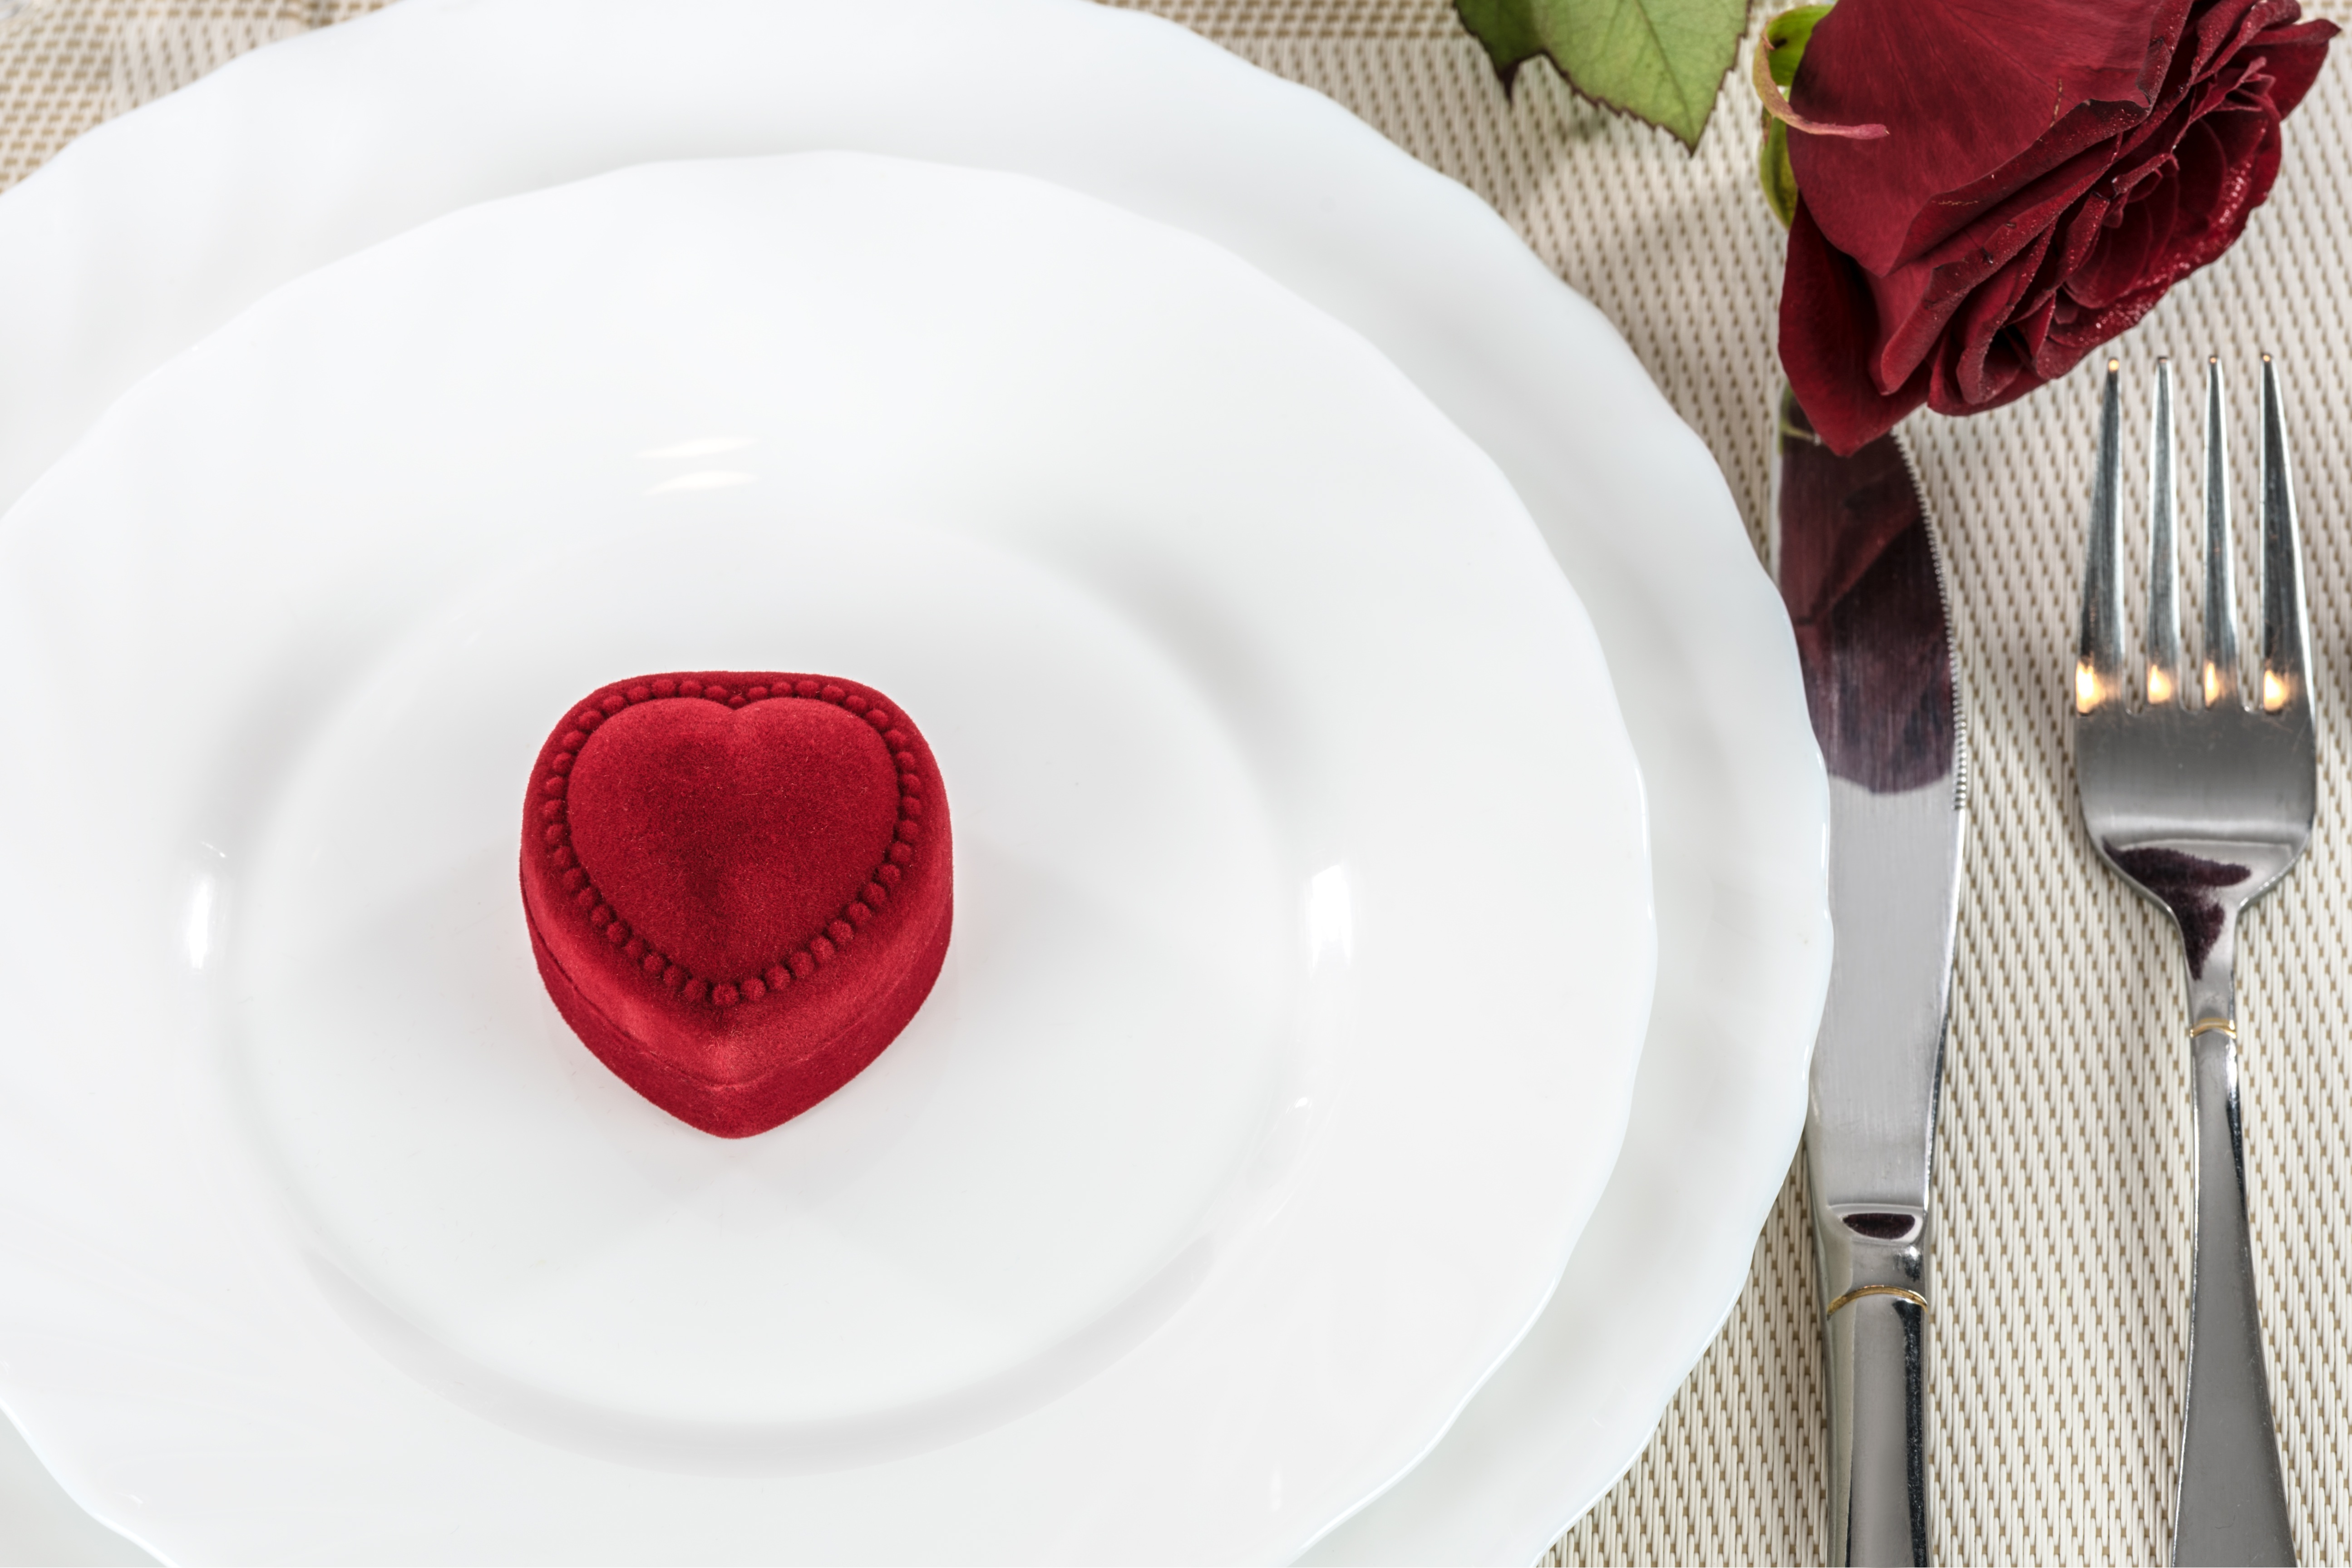
fork, cutlery, wine, flower, petal, restaurant, meeting, love, heart, gift, red, produce, romance, tablecloth, arrangement, engagement ring, hotel, dinner, composition, lovers, organ, event, surprise, plates, valentine's day, romanticism, dining table, the adoption of, sweetheart, dishware, proposal, the elegant, red different, shot from above, from the head